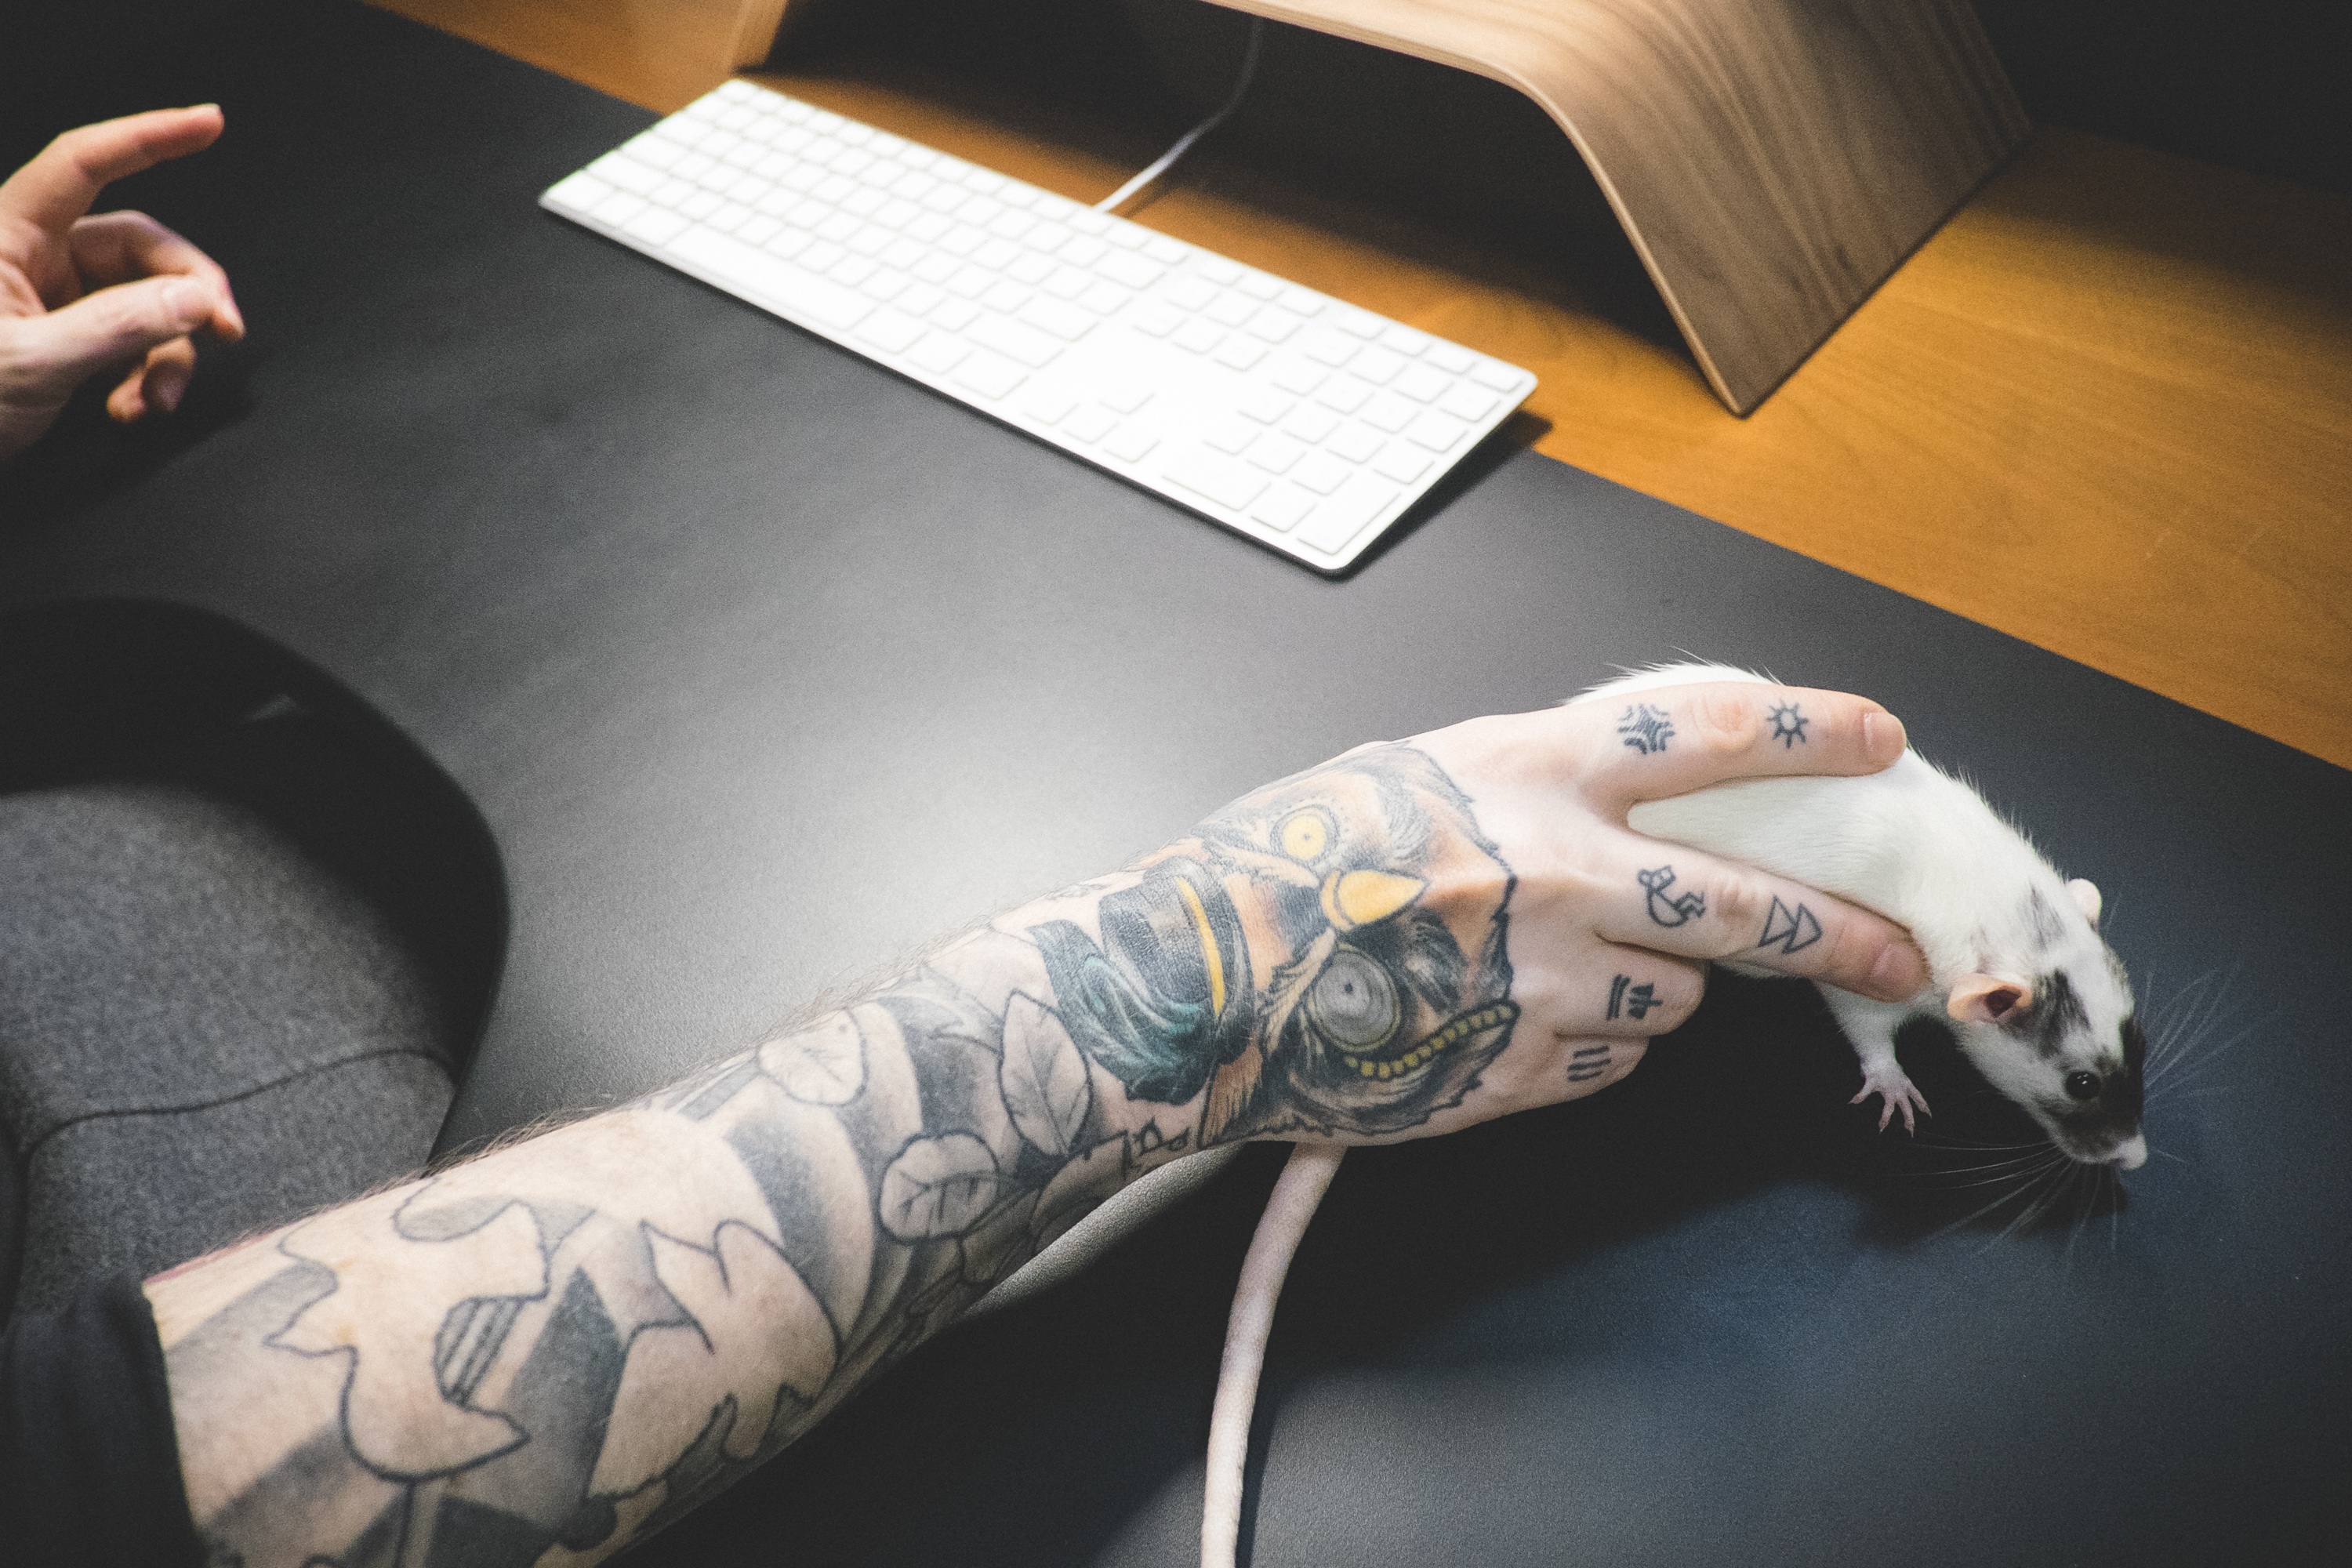
hand, tattoo, arm, art, design, sense